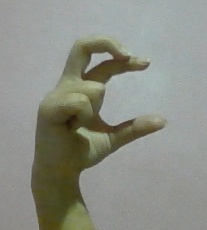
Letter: thal